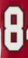
Number: 8